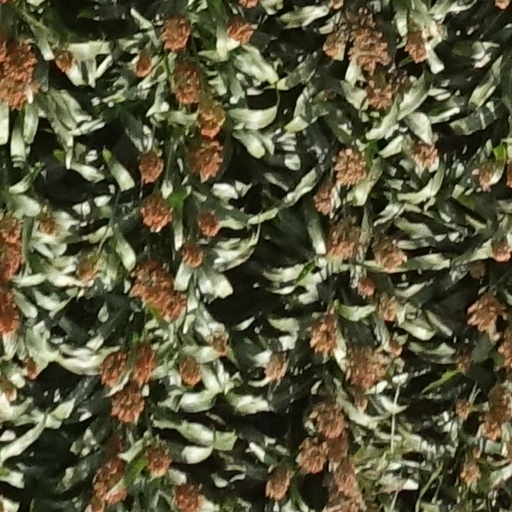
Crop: sorghum